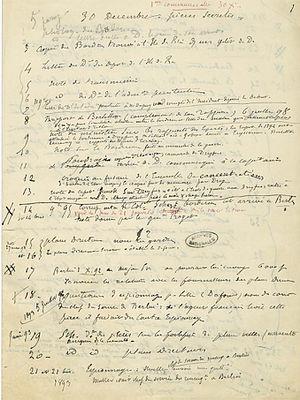
Communication secrète du ministère des Affaires étrangères, saisie par la Cour de cassation, qui détaille de 1893 à 1897 les étapes de l’affaire Dreyfus, d’après les informations du diplomate Maurice Paléologue
Maurice Paléologue, né le 13 janvier 1859 à Paris et mort le 18 novembre 1944 à son domicile parisien situé rue de Téhéran, est un diplomate, historien et essayiste français.